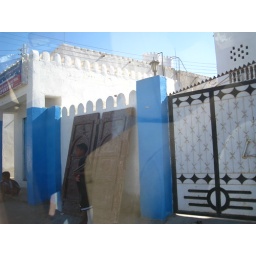
Boy standing near a set of carved doors next to a carpenter's in Tiwi village, taken through the window of the car.